Super Nintendo World

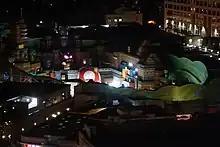
A view of the condensed Hollywood iteration of the land at night

On September 28, 2021, an expansion themed after the "Donkey Kong" series was announced to open in 2024, featuring a roller coaster, interactive experiences, and themed merchandise and food. The land was officially revealed on December 5, 2023 with the name of Donkey Kong Country, as well as new details on the roller coaster Mine-Cart Madness. On May 2, 2024, it was confirmed that the ride would simulate the sensation of "jumping the track" without the use of screens. This would be achieved by using a brand new coaster type called boom coaster which uses an arm to connect the wheels to the cart above it. Donkey Kong Country opened on December 11.